NYU Violets men's basketball

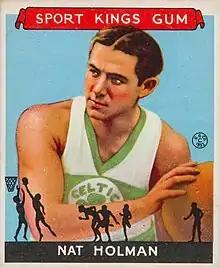
Nat Holman

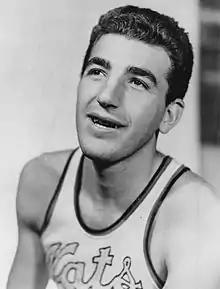
Dolph Schayes

The following NYU players and coaches are in the Naismith Memorial Basketball Hall of Fame (with induction year):